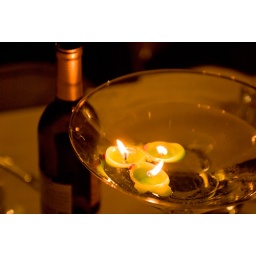
floating olive candles in the martini glasses